Nanaimo United FC

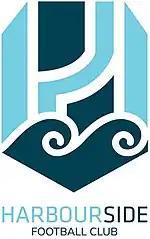
Habourside FC logo

The semi-professional team was officially unveiled on October 19, 2022, under the name Harbourside FC, as an expansion club in League1 British Columbia for the 2023 season in both the men's and women's division, with an affiliation with youth club Nanaimo United FC, as well as Vancouver Island University. Their home field will be at the Q’unq’inuqwstuxw Stadium of Nanaimo District Secondary School, with a capacity of 1500, with a goal of eventually expanding to a capacity of 3500. The majority of their inaugural squads featured a majority of players from the Nanaimo and Vancouver Island area, complemented by some players from outside of the Island.